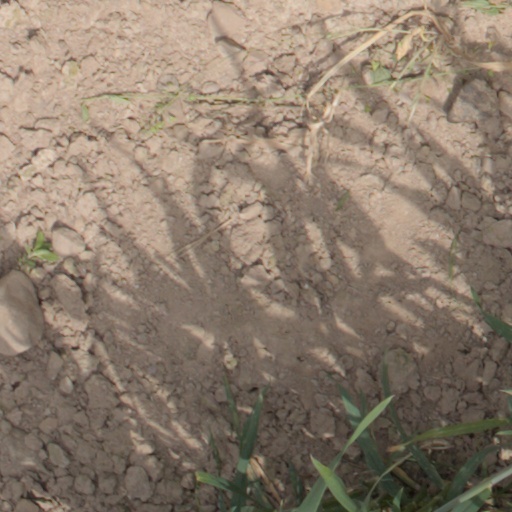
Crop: wheat